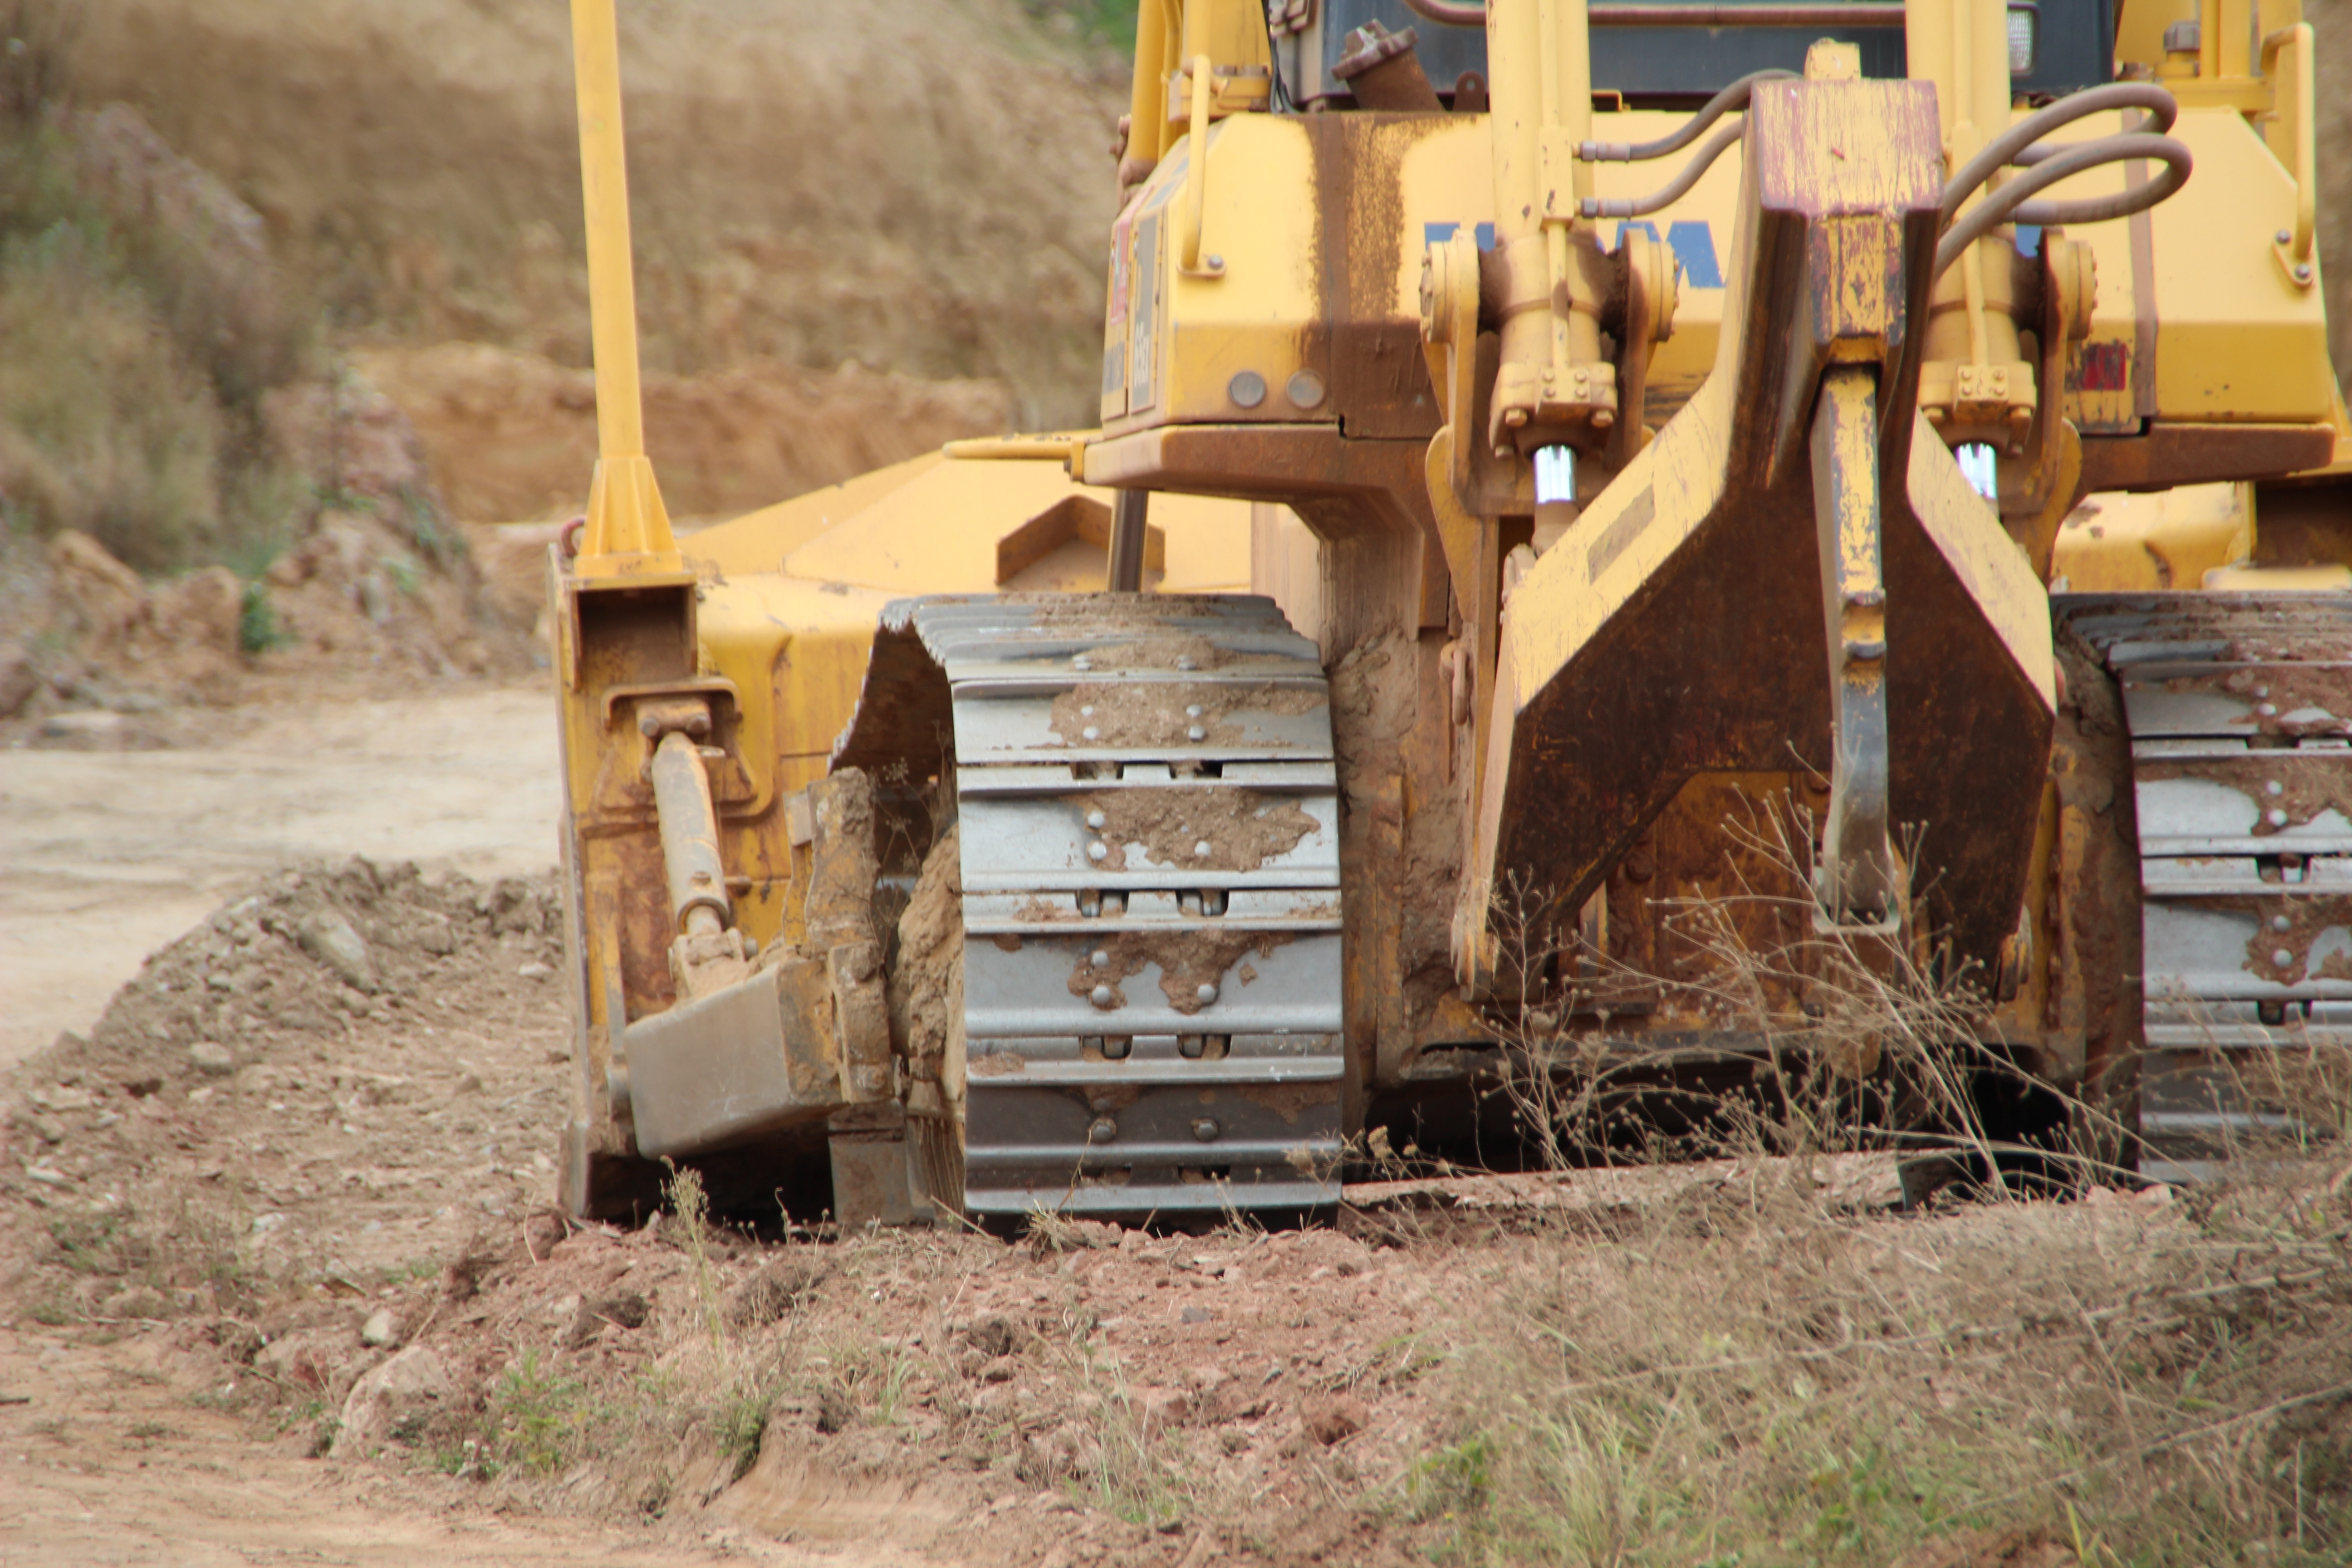
wood, vehicle, soil, agriculture, bulldozer, hard, site, excavators, dredge, construction vehicle, gravel pit, construction equipment, land vehicle